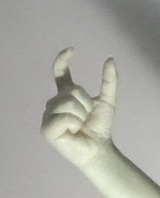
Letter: nun